Dankpen Prefecture

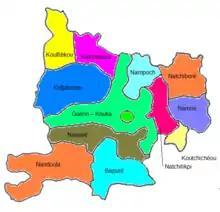
Cantons of Dankpen prefecture, Togo

Dankpen is a prefecture located in the Kara Region of Togo.